Callington, South Australia

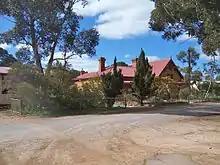
Callington Primary School main building

According to the 2006 census, Callington had 387 residents, almost half aged 25–54 years, and the median age was 34. Almost 90% of them were born in Australia.